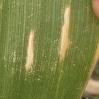
Crop: Maize
Condition: curvulariosis-d